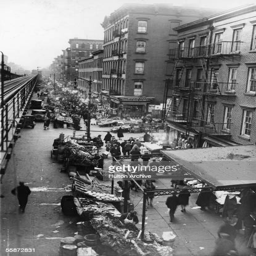
overhead view of stalls and shoppers between 1930s